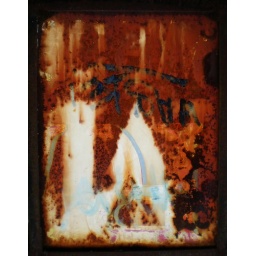
I took this in an alley way in Healdsburg, CA. It was an old rusty abandoned building with broken and rusty windows.